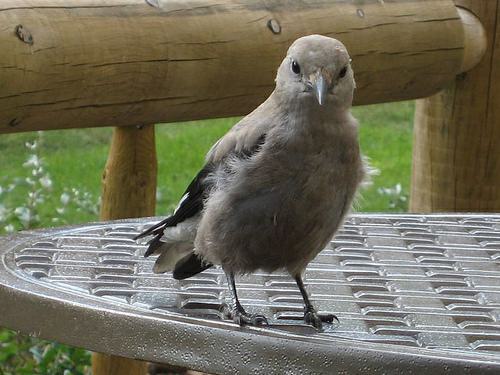
A photo of a clark nutcracker